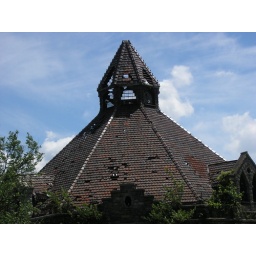
Built in 1887-1888, once part of the water system from the lake in Clifton Park. Beautfiul historic building in need of renovation.